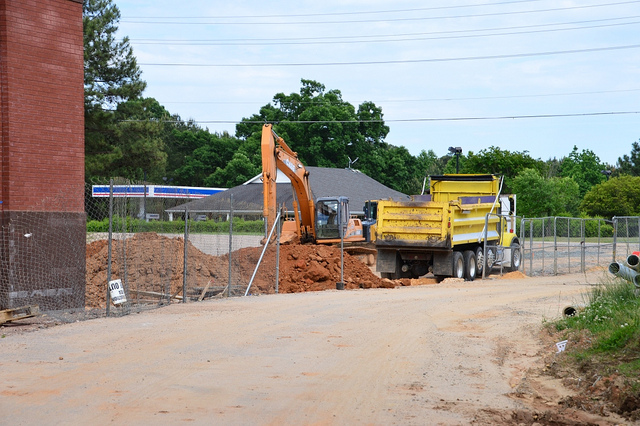
user: Given an image and a question. Answer the question in a short answer. Question: What kind of license do you need to drive the yellow vehicle? Short Answer:
assistant: cdl